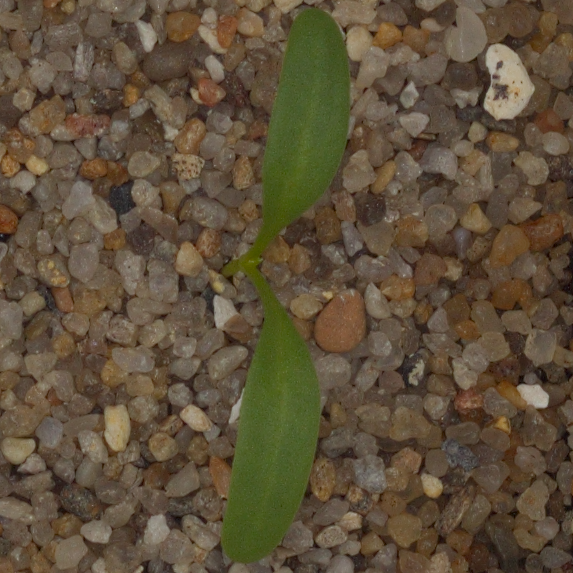
Label: sugar_beet